Rollins Dam

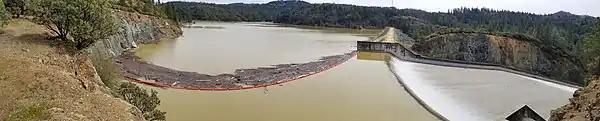

"will open to the people of the region, and during which the people of the district have assured themselves a great additional reserve of precious water"""."